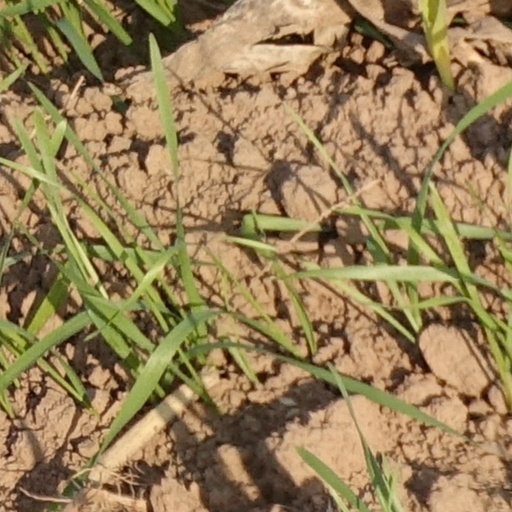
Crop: wheat